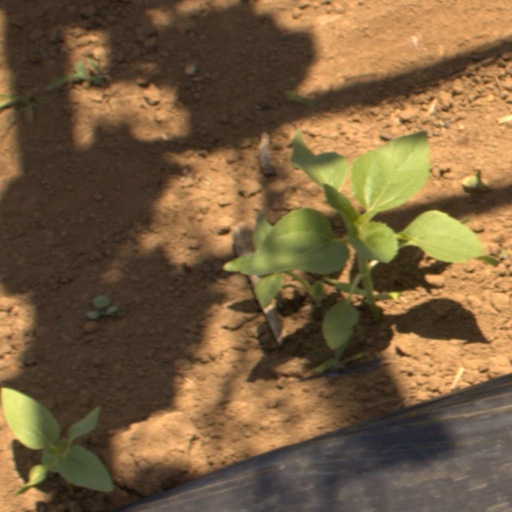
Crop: Jerusalem artichoke